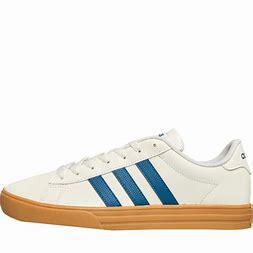
Brand: Adidas
Model: Daily 2